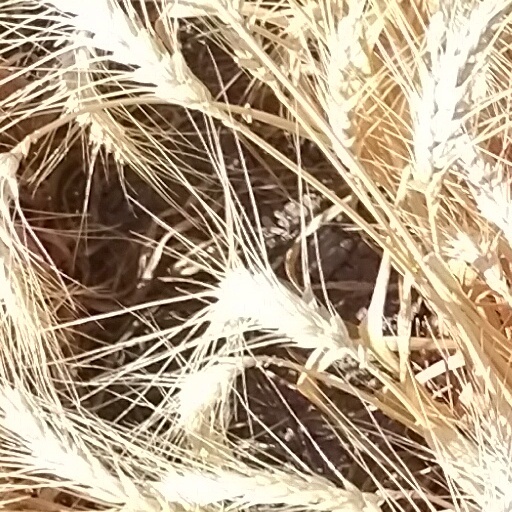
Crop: wheat